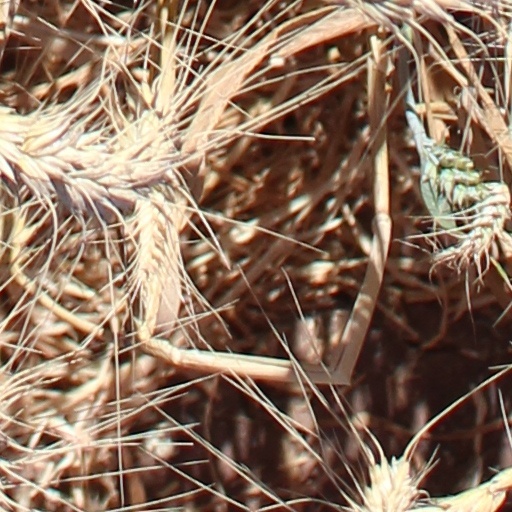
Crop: wheat